Banks Peninsula Volcano

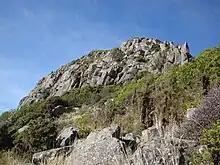

The Diamond Harbour Volcanic Group represents a return of volcanic activity to the western side of the peninsula (7–5.8Ma). The group is mostly made up of basalt, with rare interbedded carbonaceous mud.